Mallorca

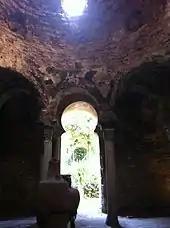
Arab Baths in Palma

In 902, Issam al-Khawlani conquered the Balearic Islands, and they became part of the Emirate of Córdoba. The town of Palma was reshaped and expanded, and became known as Medina Mayurqa. Later on, with the Caliphate of Córdoba at its height, the Muslims improved agriculture with irrigation and developed local industries.